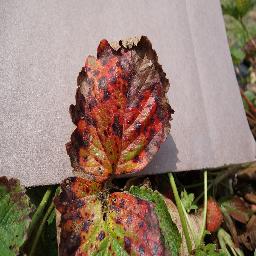
Label: Strawberry___Leaf_scorch